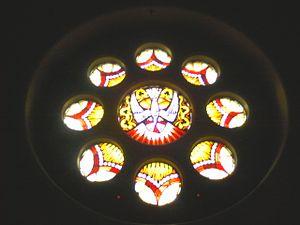
L'église Saint-Guillaume est une église catholique paroissiale de Philadelphie aux États-Unis, située dans le quartier de Lawncrest. Elle est dédiée à saint Guillaume et dépend de l'archidiocèse de Philadelphie. Elle dessert en 2019 environ 1 830 foyers.